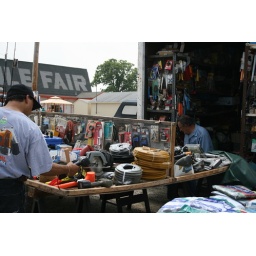
cute old guy sitting in the back of a little truck that has everything he was selling. cute!